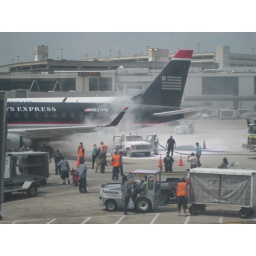
The lav truck caught on fire under the plane in PHL. Everything turned out fine!!!